Directional selection

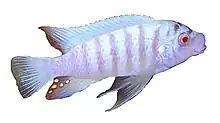
"Metriaclima zebra"

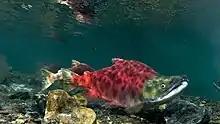
Sockeye Salmon

A significant example of directional selection in populations is the fluctuations of light and dark phenotypes in peppered moths in the 1800s. During the industrial revolution, environmental conditions were rapidly changing with the newfound emission of dark, black smoke from factories that would change the color of trees, rocks, and other niches of moths. Before the industrial revolution, the most prominent phenotype in the peppered moth population was the lighter, speckled moths. They thrived on the light birch trees and their phenotype would provide them with better camouflage from predators. After the Industrial Revolution as the trees become darker with soot, the moths with the darker phenotype were able to blend in and avoid predators better than their white counterparts. As time went on, the darker moths were positively directionally selected for and the allele frequency began to shift due to the increase in the number of darker moths.